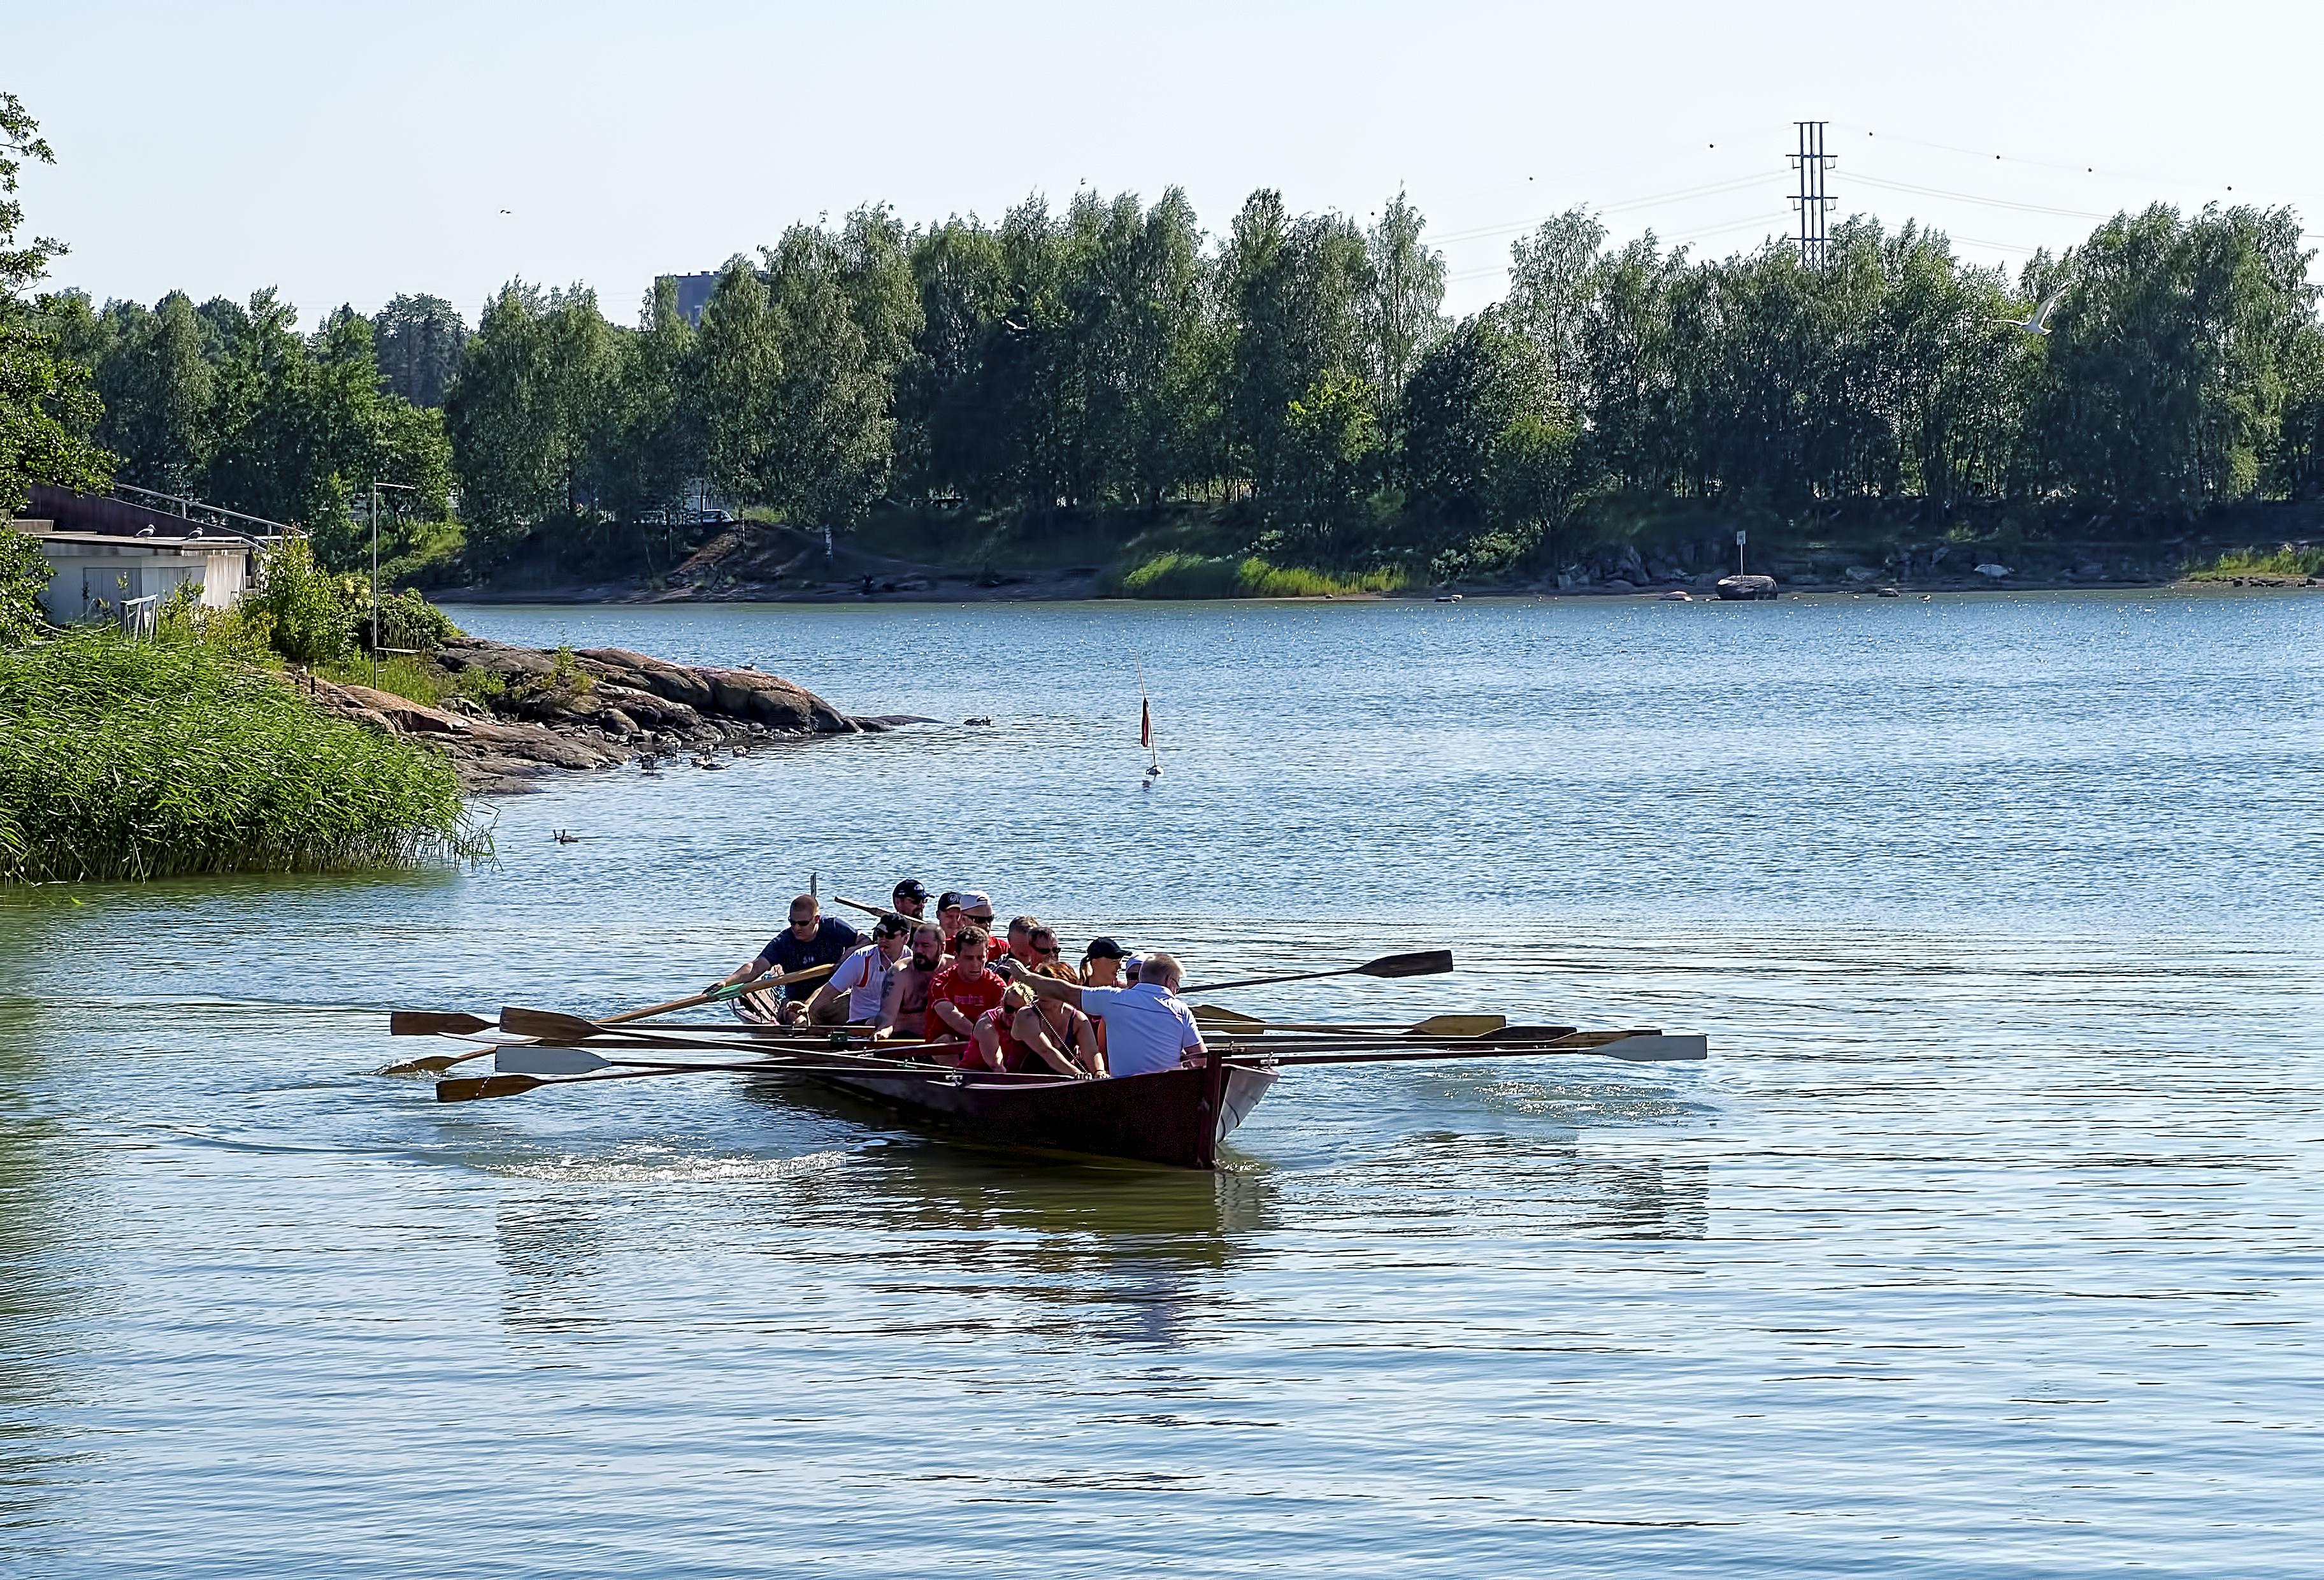
sea, water, boat, rowboat, lake, river, canoe, paddle, vehicle, church, boating, finland, helsinki, watercraft, rowing, raft, kirkkovene, watercraft rowing